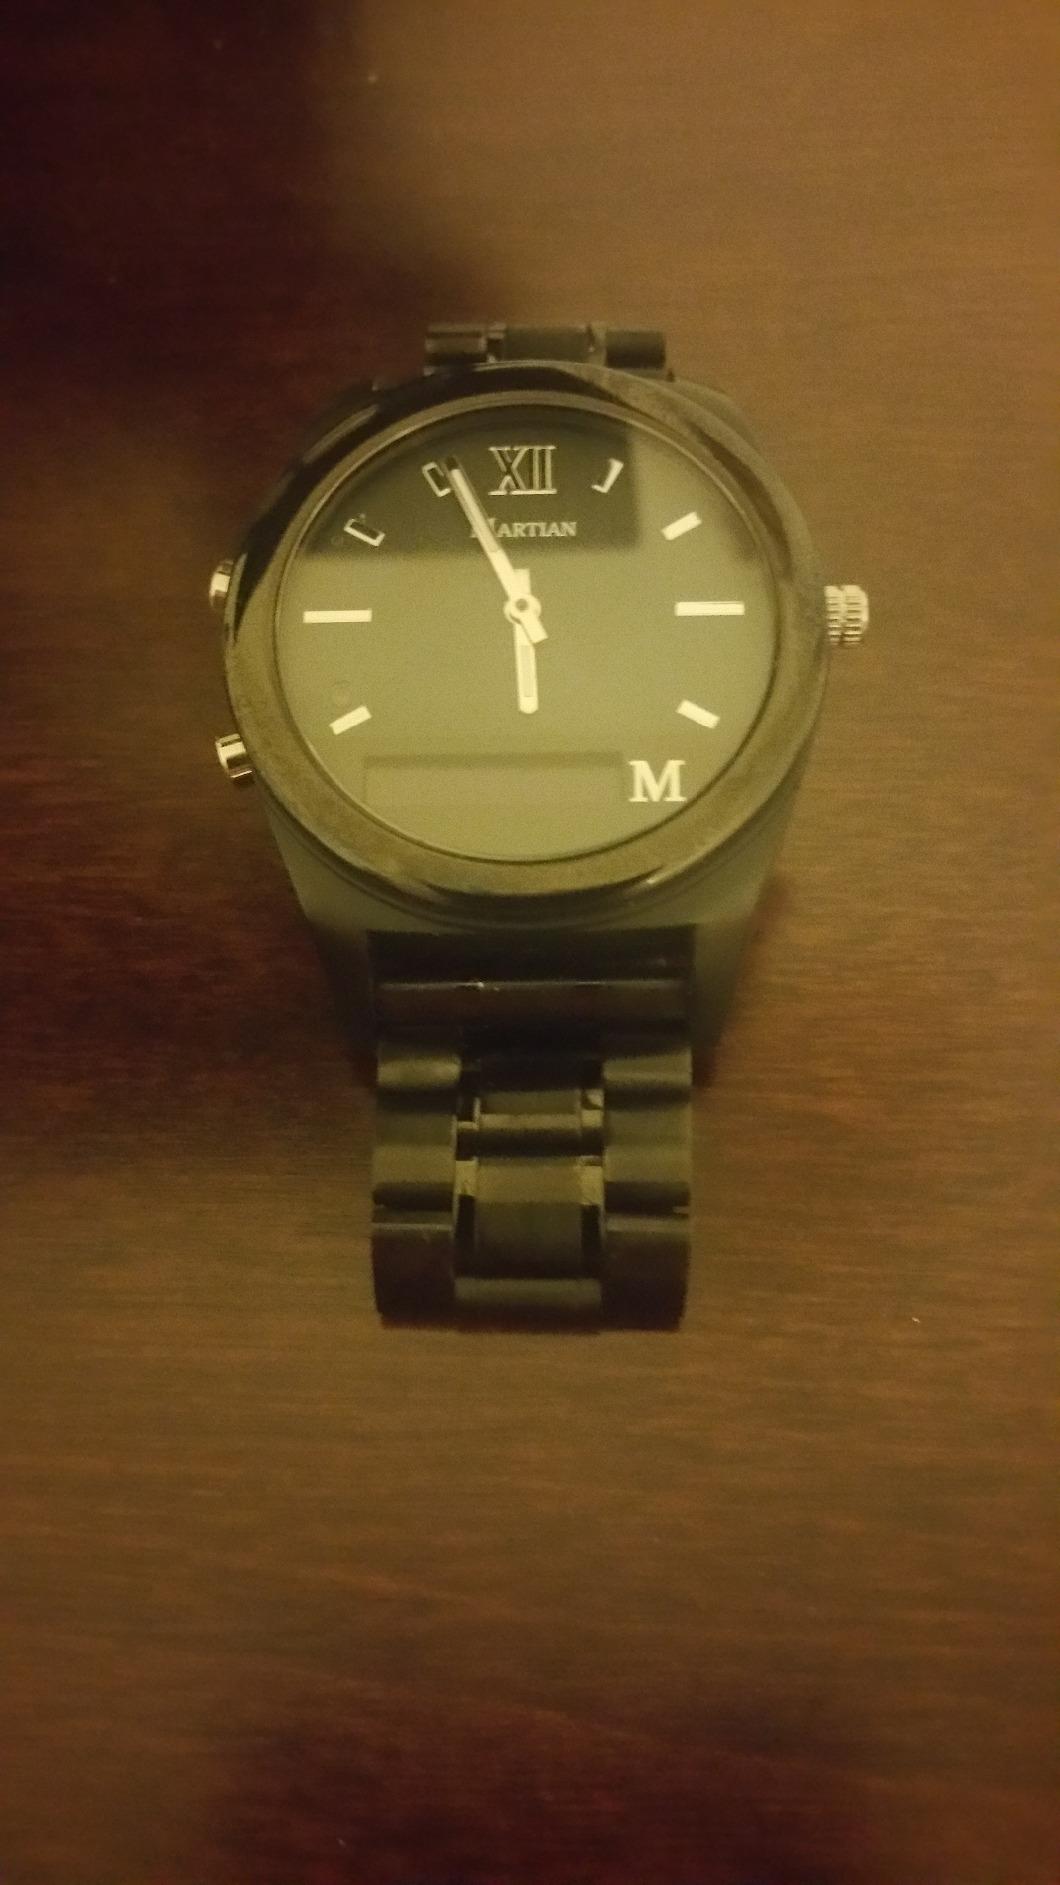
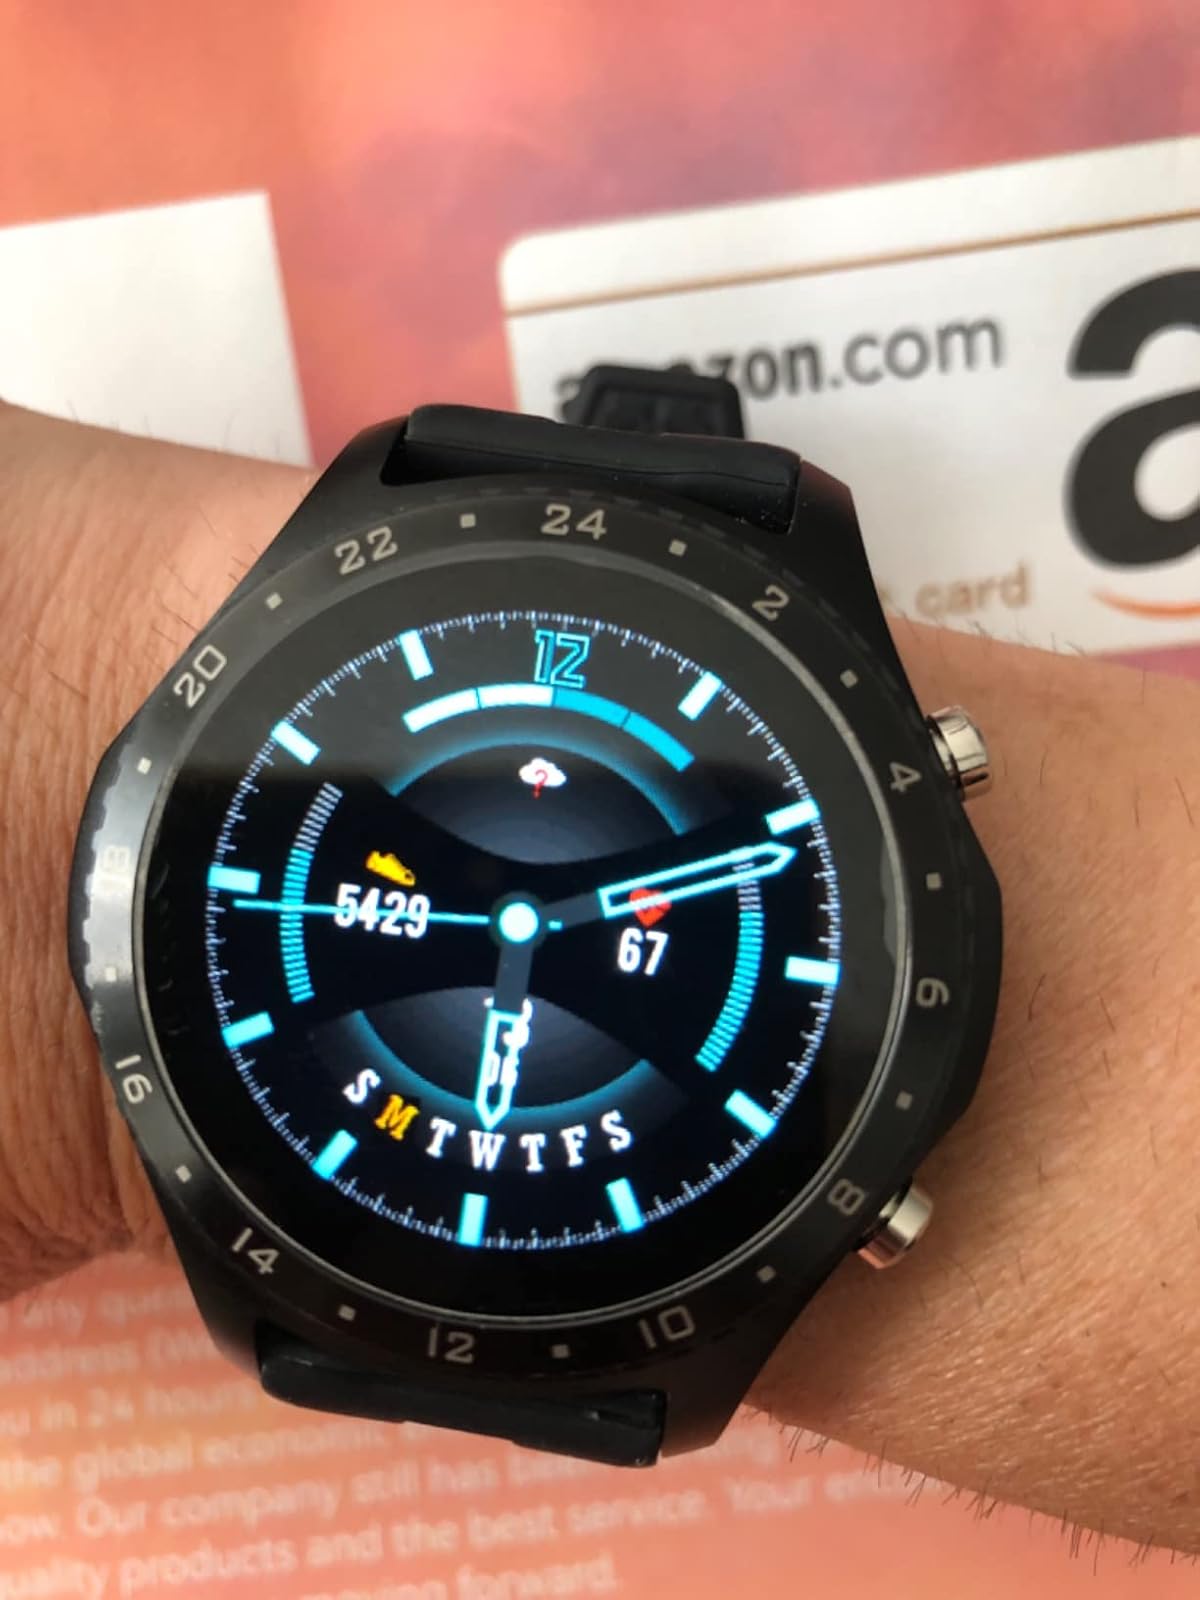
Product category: smartwatch
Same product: no